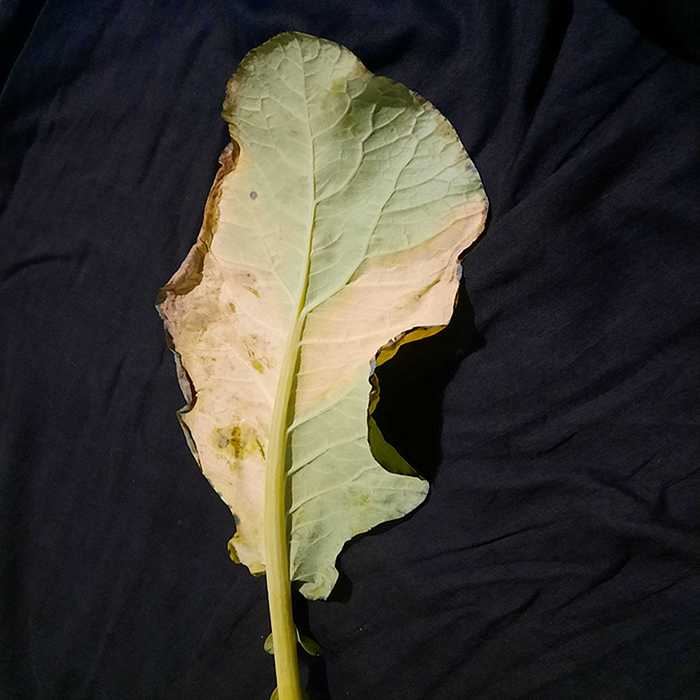
Plant: Cauliflower
Label: Black Rot